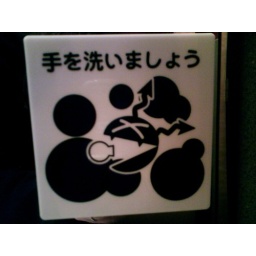
This sign was in the women's bathroom at my favorite sushi restaurant.